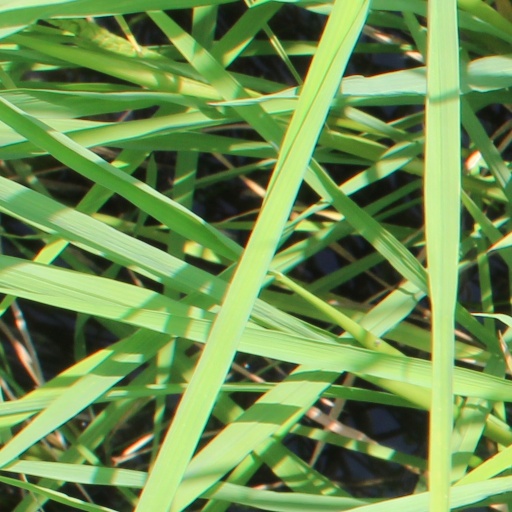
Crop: rice